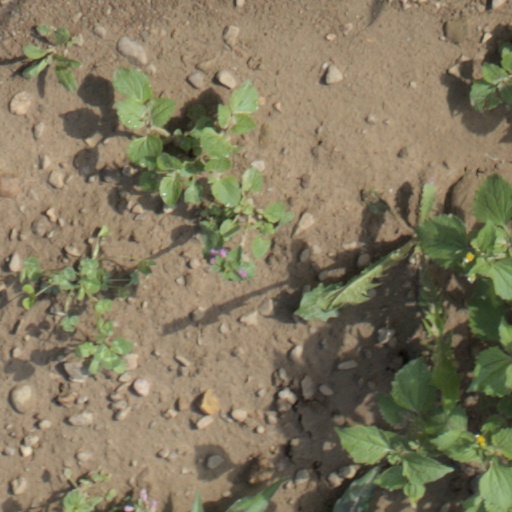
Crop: wheat